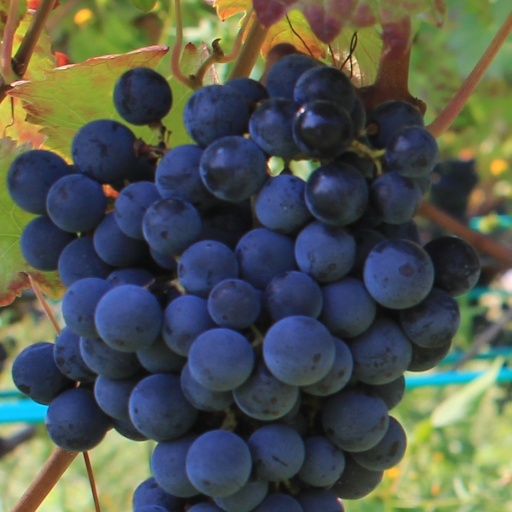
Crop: grape